Land diving

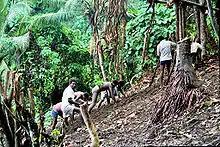
Villagers soften the ground to help absorb the impact.

The time of yam harvest is significant because tower construction is best done during the dry season. Also, the lianas have the best elasticity during this time. During the period of preparation for nanggol, the men seclude themselves from the women and refrain from sex. Furthermore, women are not allowed to go near the tower or else Tamalie, who lives in the tower, may seek vengeance, leading to the death of a diver. Additionally, the men must not wear any lucky charms during the dive.